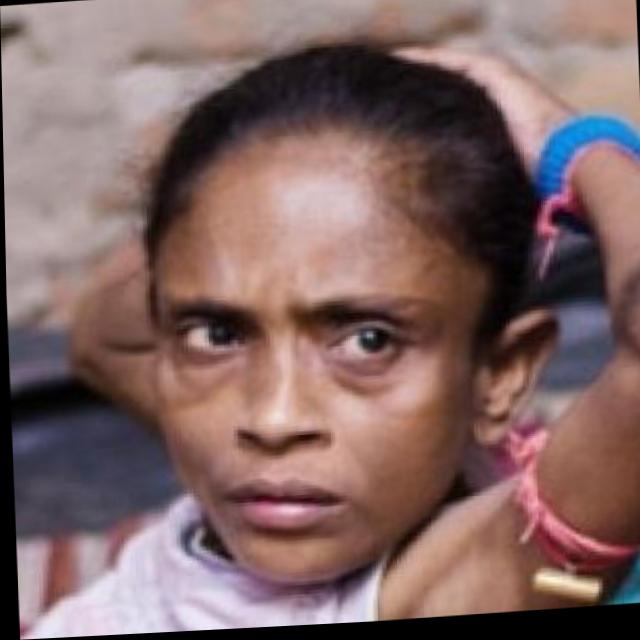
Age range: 45-64